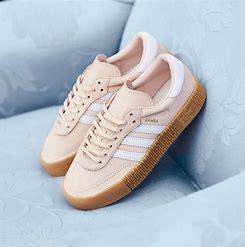
Brand: adidas
Model: originals Adidas Originals Sambarose